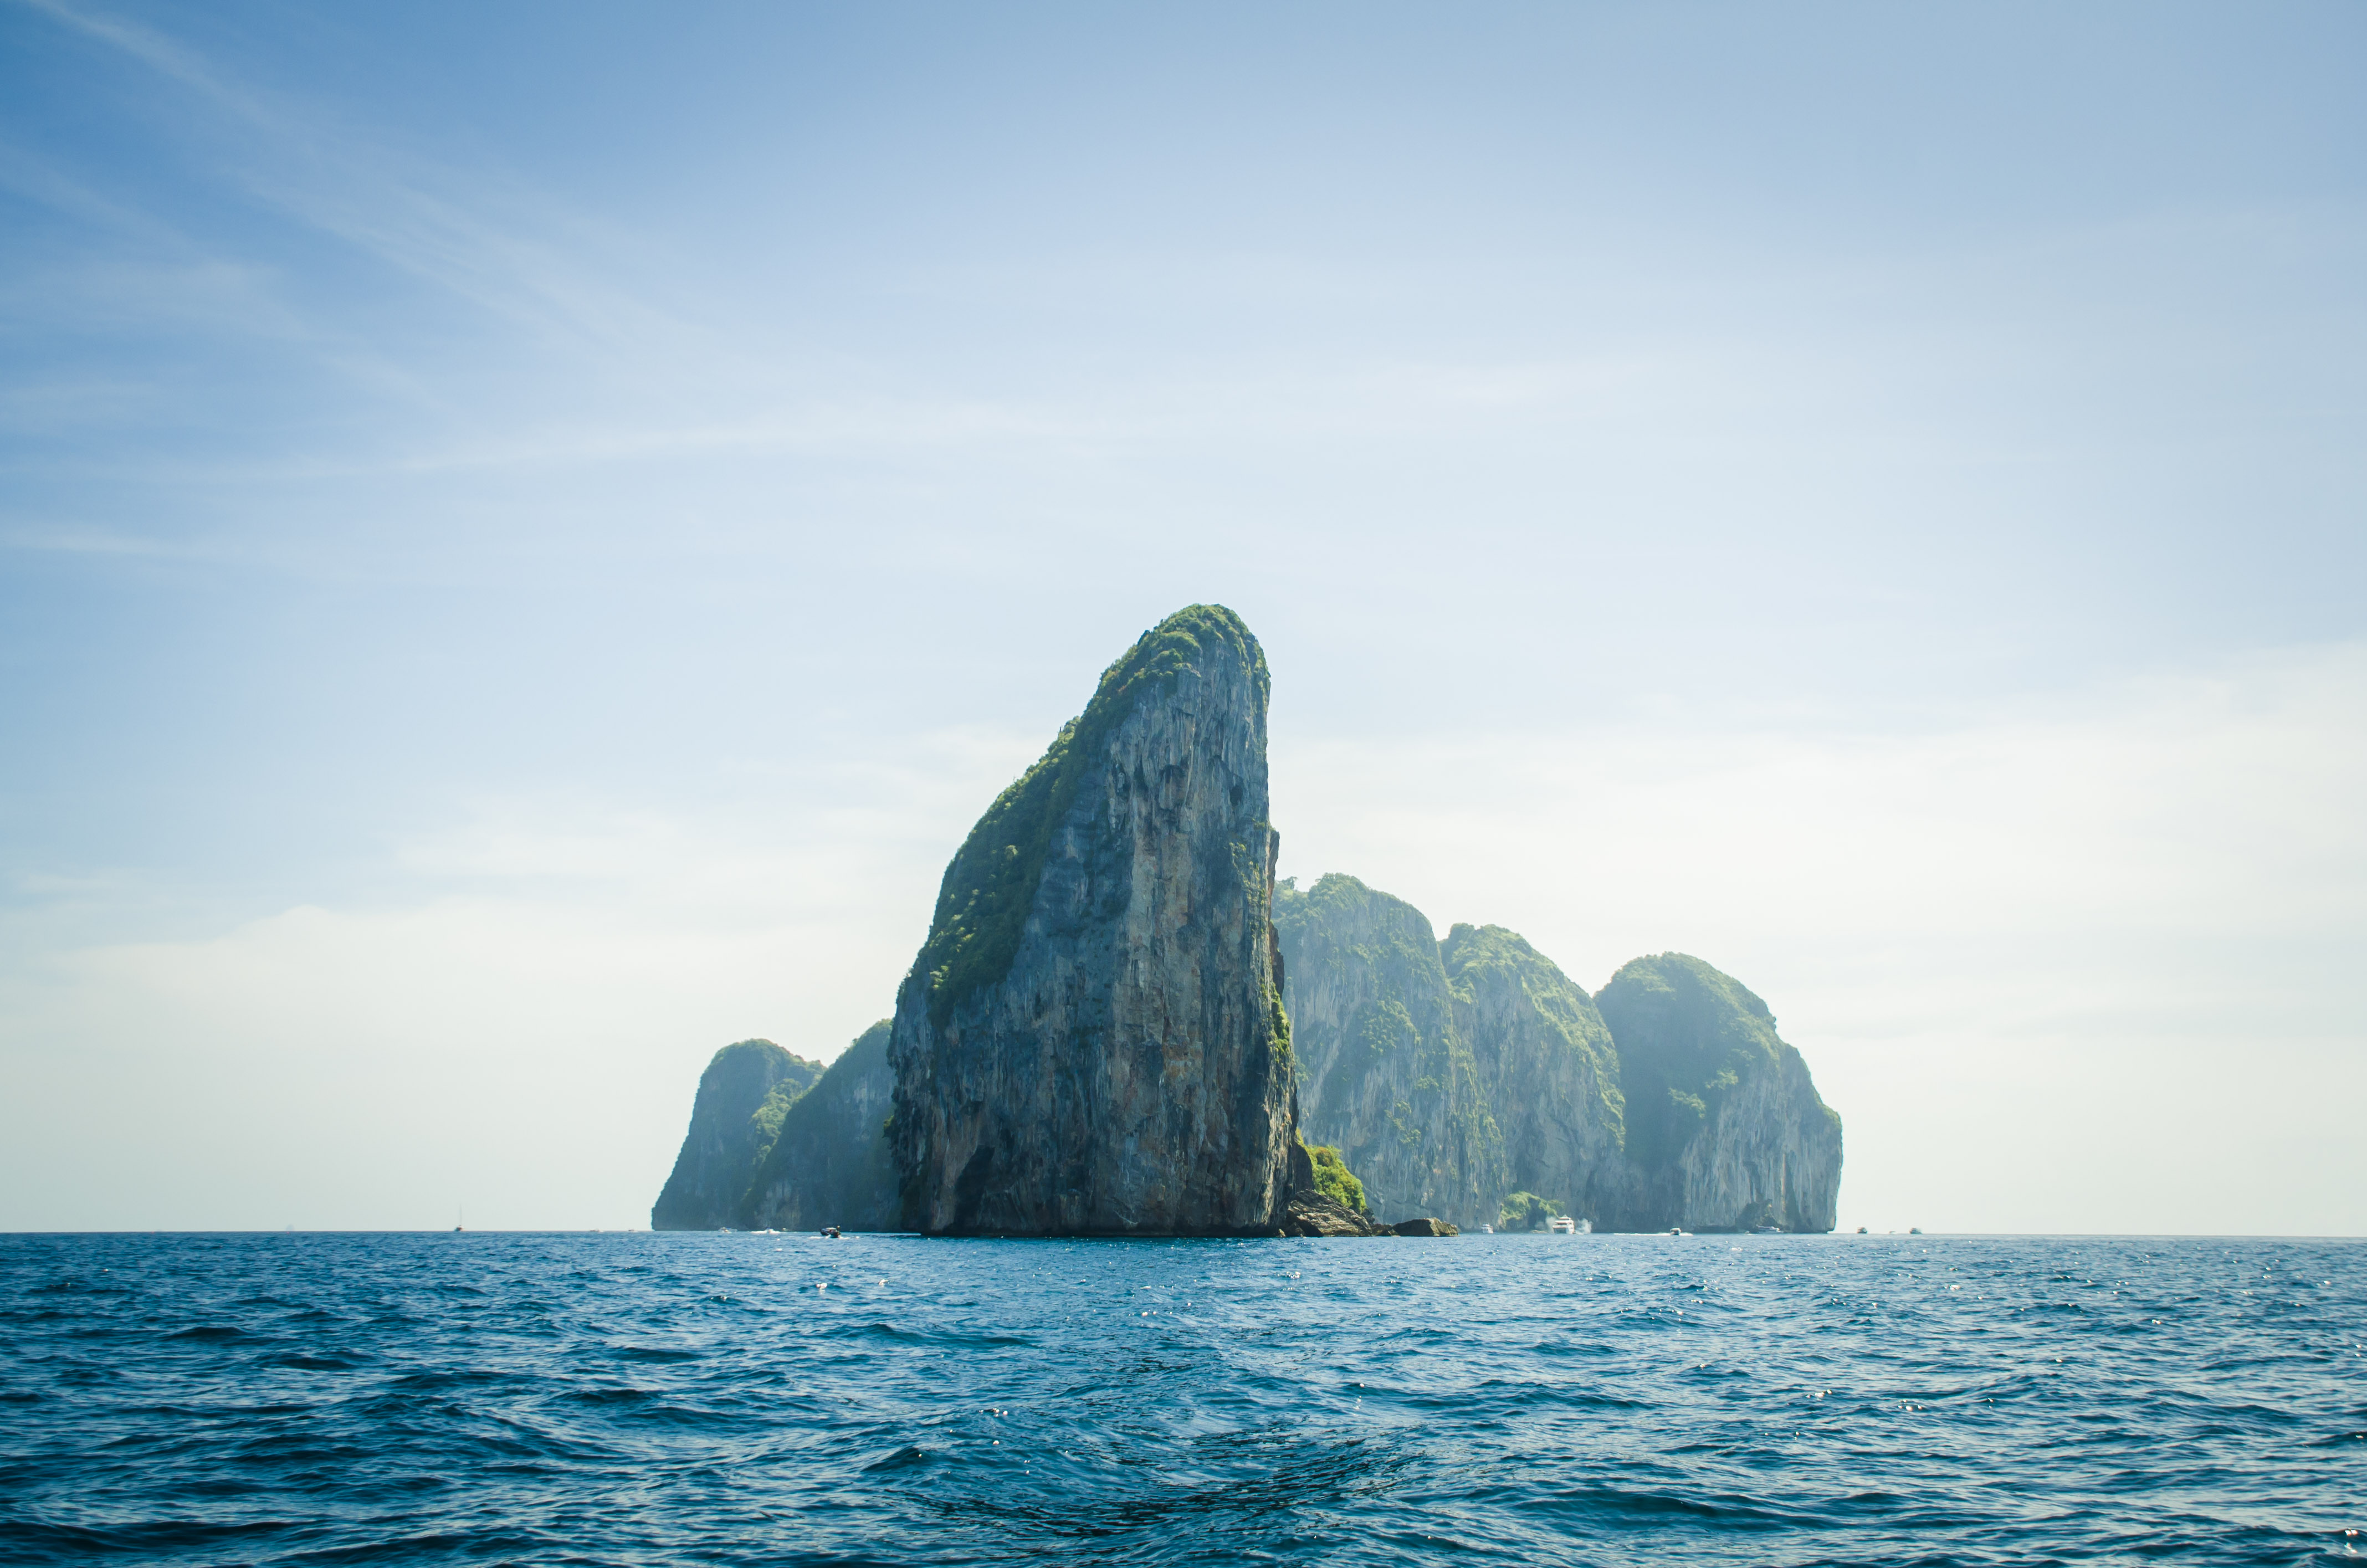
beach, sea, coast, water, nature, rock, ocean, horizon, cloud, sky, shore, wave, cliff, seascape, bay, island, blue, terrain, iceberg, body of water, outdoors, cape, islet, wind wave